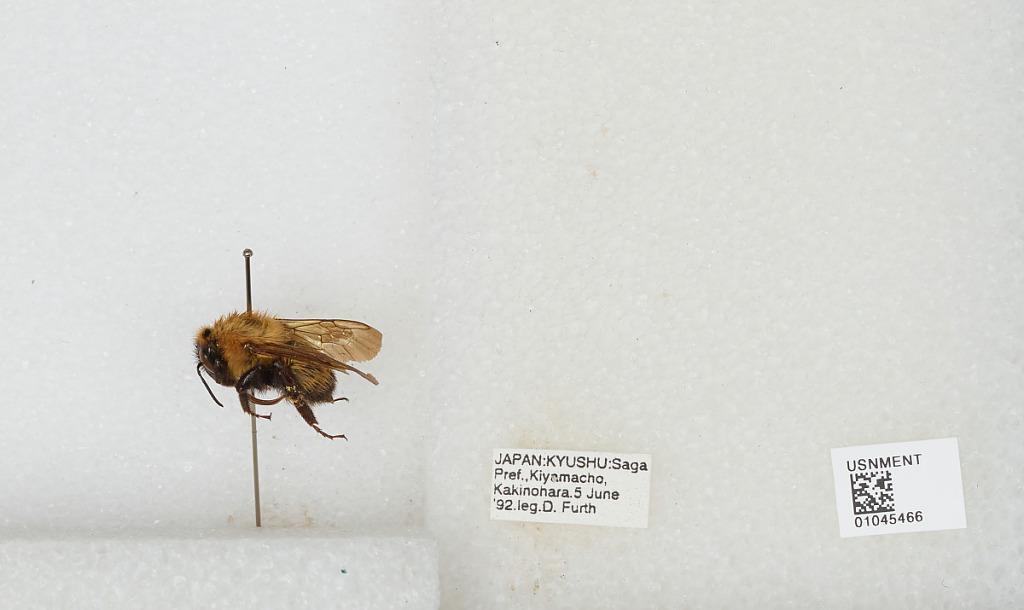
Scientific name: Bombus sp.
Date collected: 1992-6-5
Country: Japan
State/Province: Saga
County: Miyaki-gun
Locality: Kiyama Chō, Kakinohara